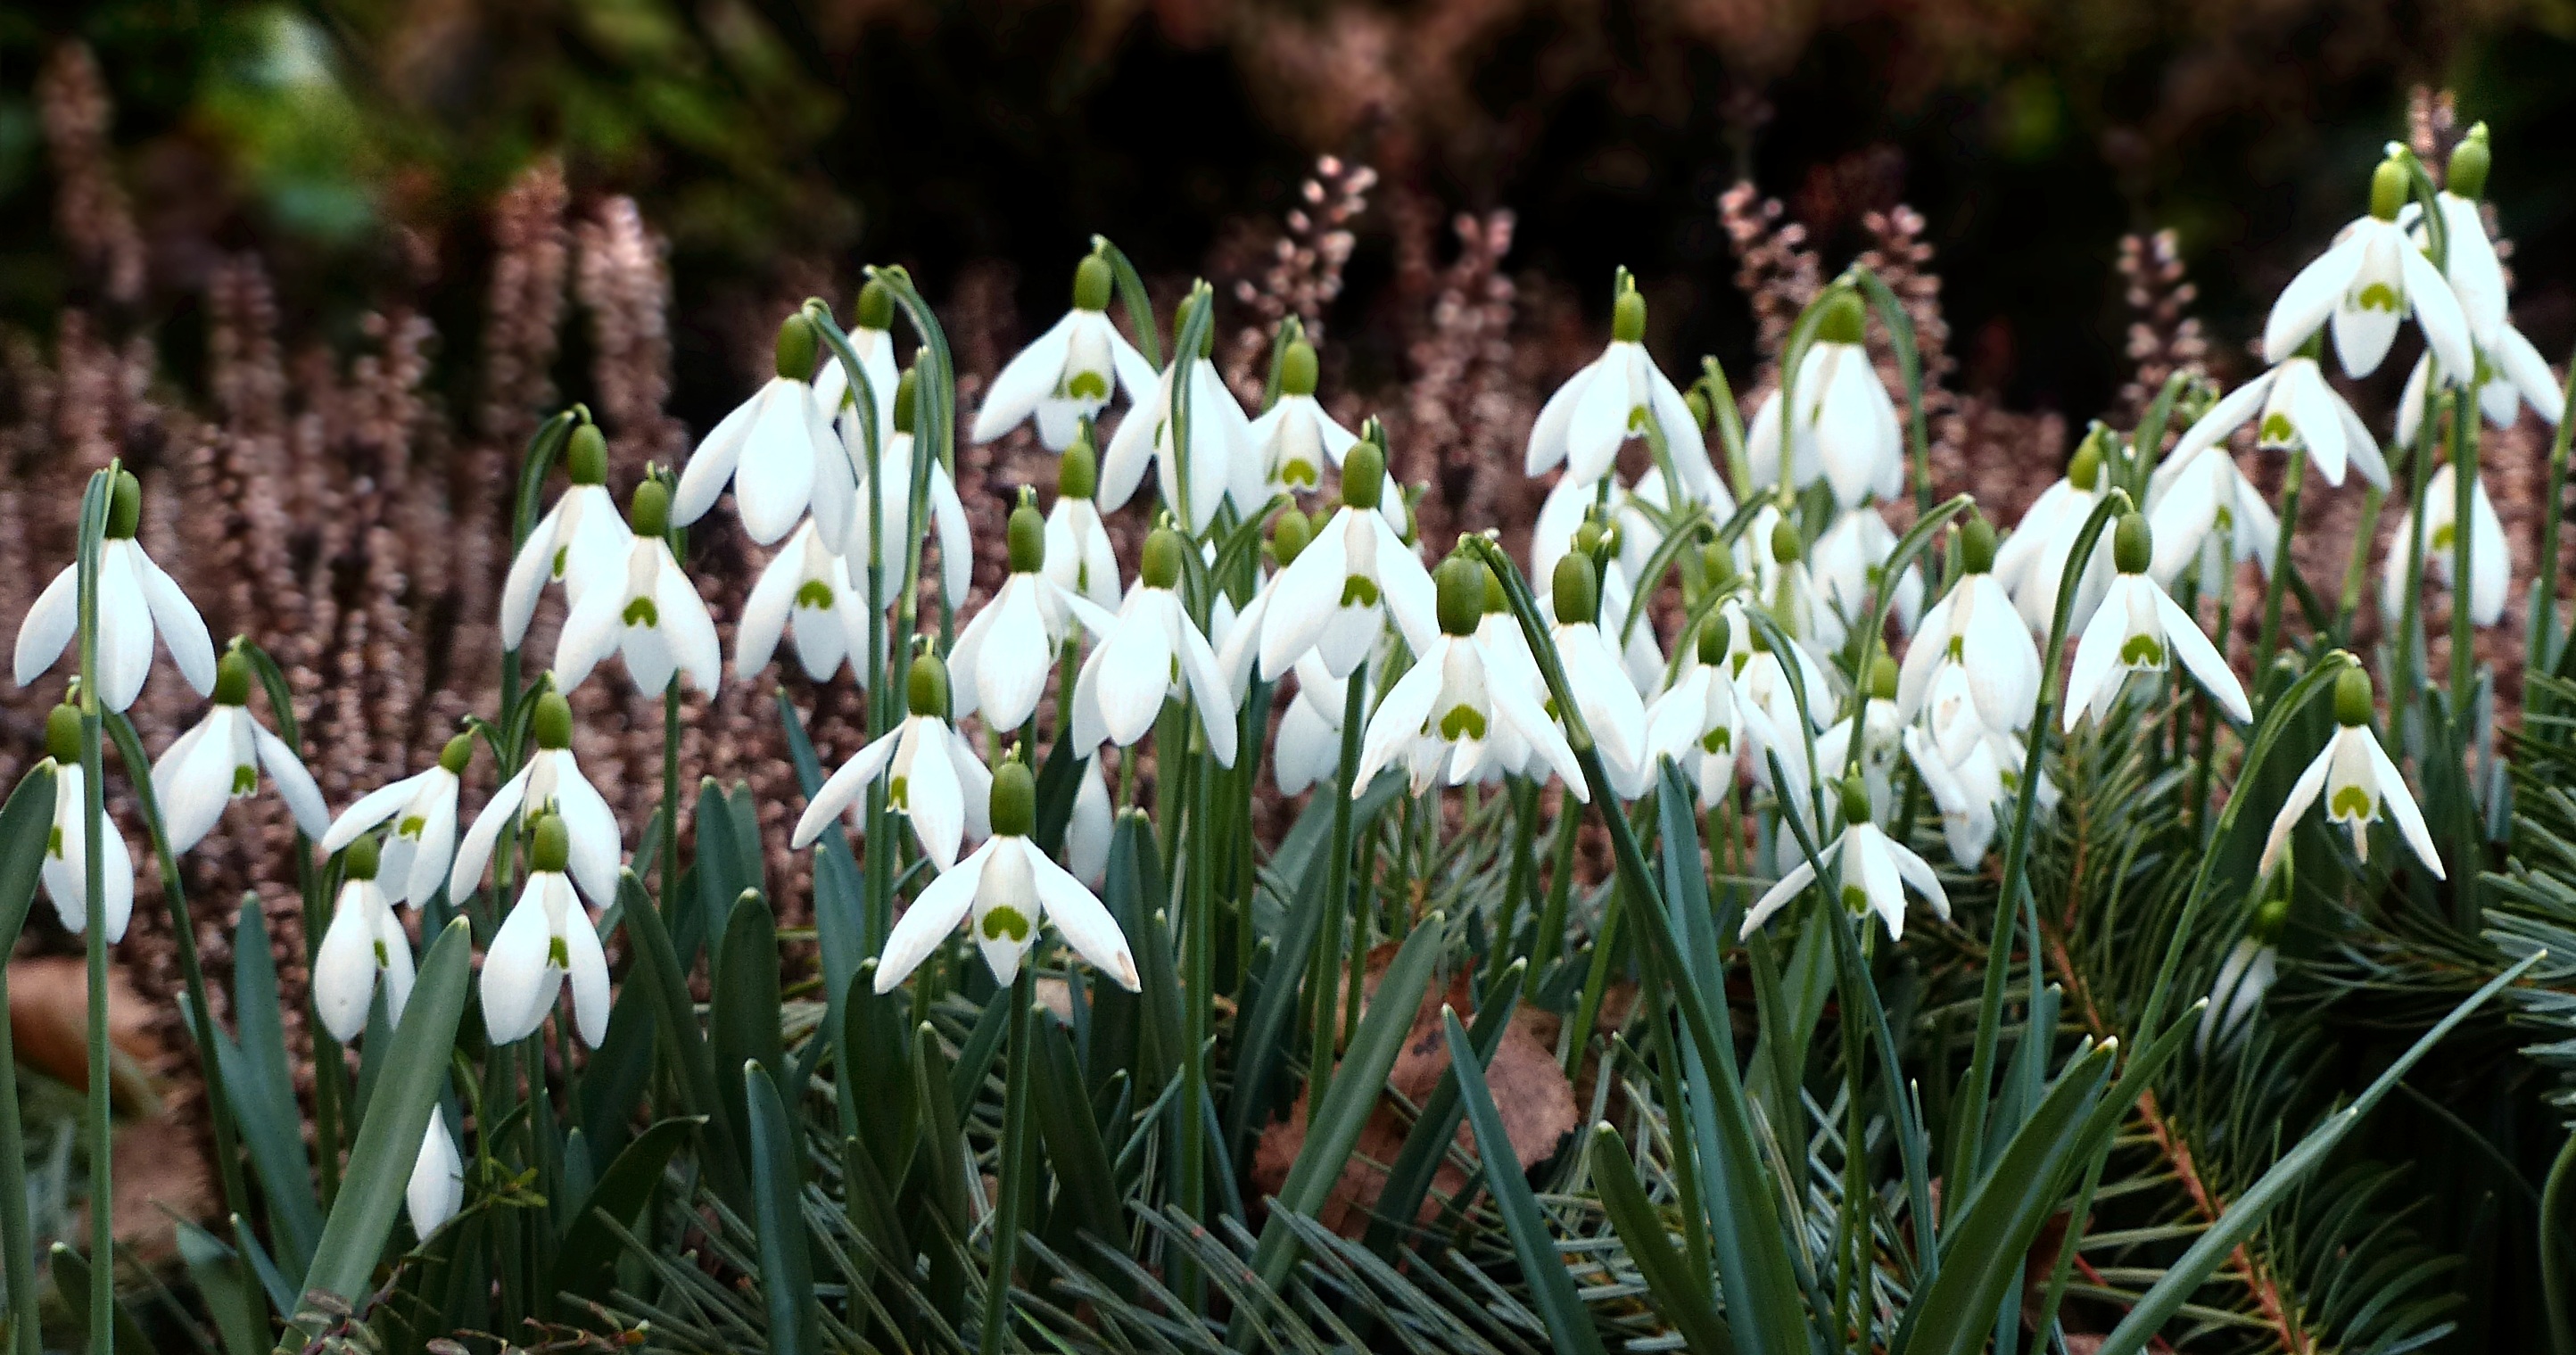
plant, flower, spring, botany, flora, snowdrop, galanthus, flowering plant, white green, land plant